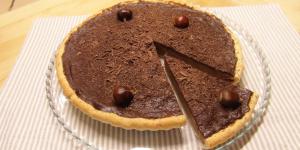
pastel de chocolate y castanas portugues